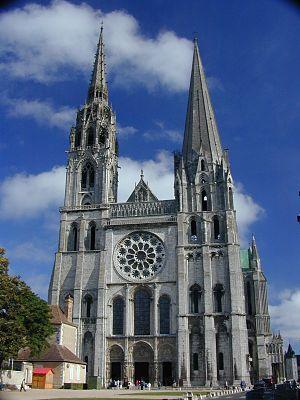
Jean Fresneau est un musicien et compositeur français de la fin du XVᵉ siècle, né à Cambrai, actif de 1470 à 1505.
Chartres est une commune française, préfecture du département d'Eure-et-Loir, dans la région Centre-Val de Loire. La ville se situe à environ quatre-vingt-dix kilomètres de Paris. Elle est surnommée « Capitale de la lumière et du parfum ».
Le diocèse de Chartres est un diocèse de l'Église catholique romaine en France couvrant le département d'Eure-et-Loir, et rattaché à la province ecclésiastique de Tours correspondant à la région Centre-Val de Loire.